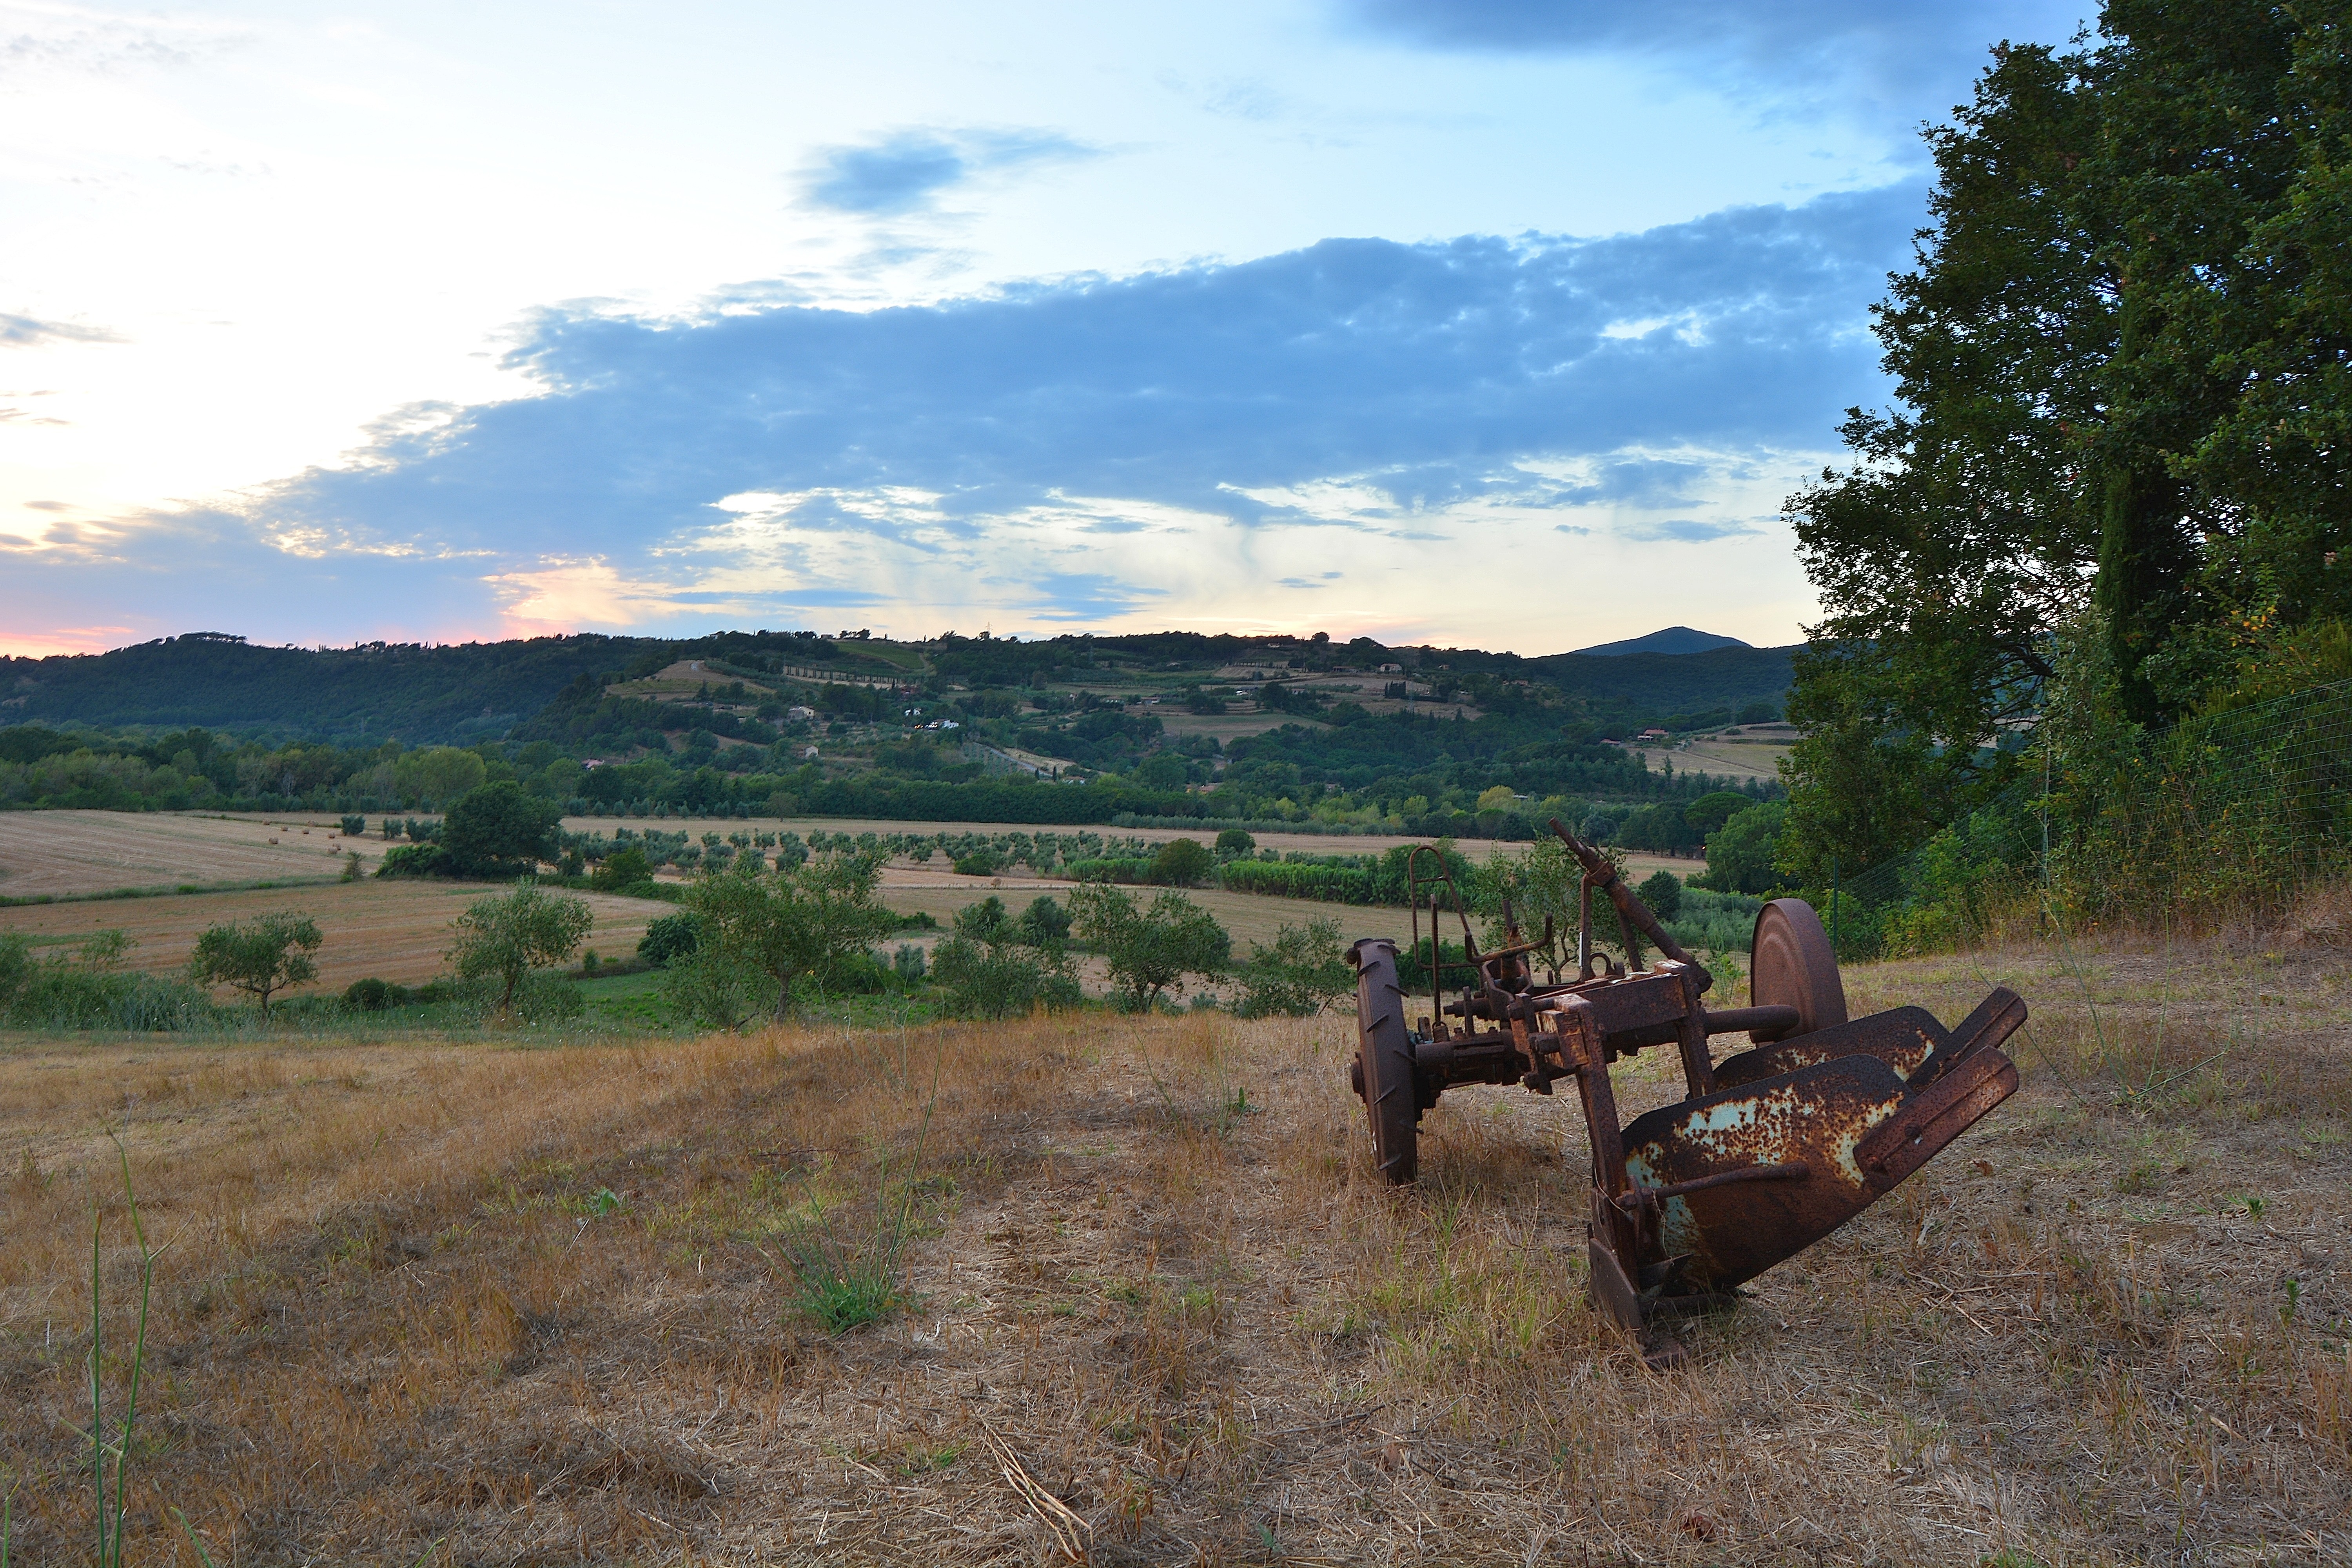
landscape, nature, sky, field, farm, prairie, old, summer, rust, vehicle, ranch, soil, agriculture, plain, hills, fields, ecosystem, campaign, rural area, plow